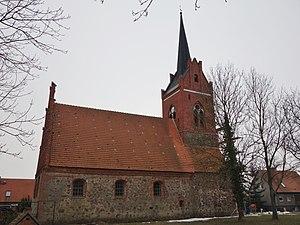
Vue du nord-est de l'église de Falkenhagen, commune de Pritzwalk, arrondissement Prignitz, état fédéral de Brandebourg, Allemagne Object location53°